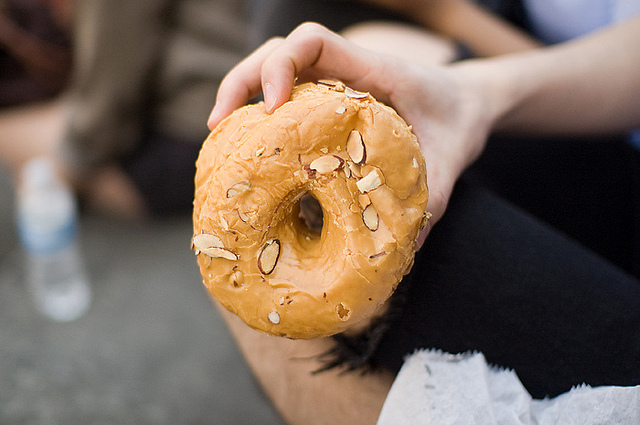
user: Given an image and a question. Answer the question in a short answer. Question: What do i do with this? Short Answer:
assistant: eat